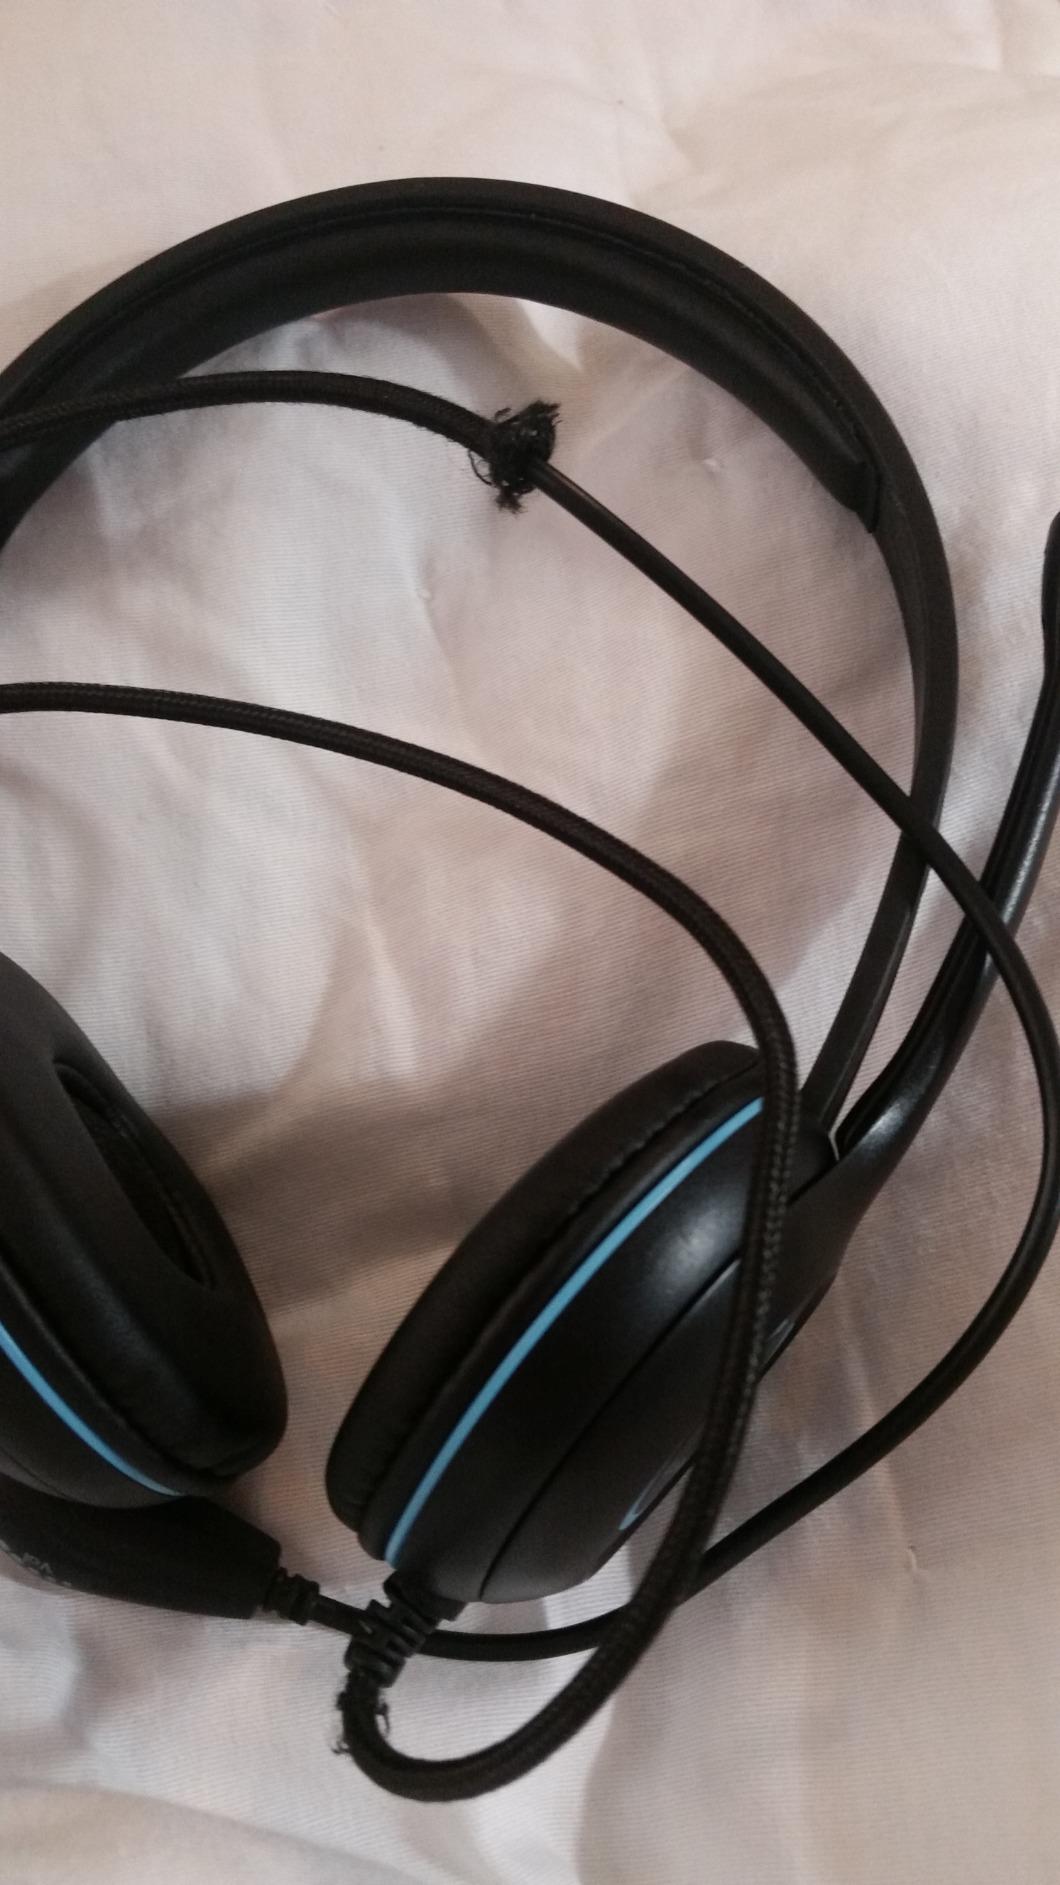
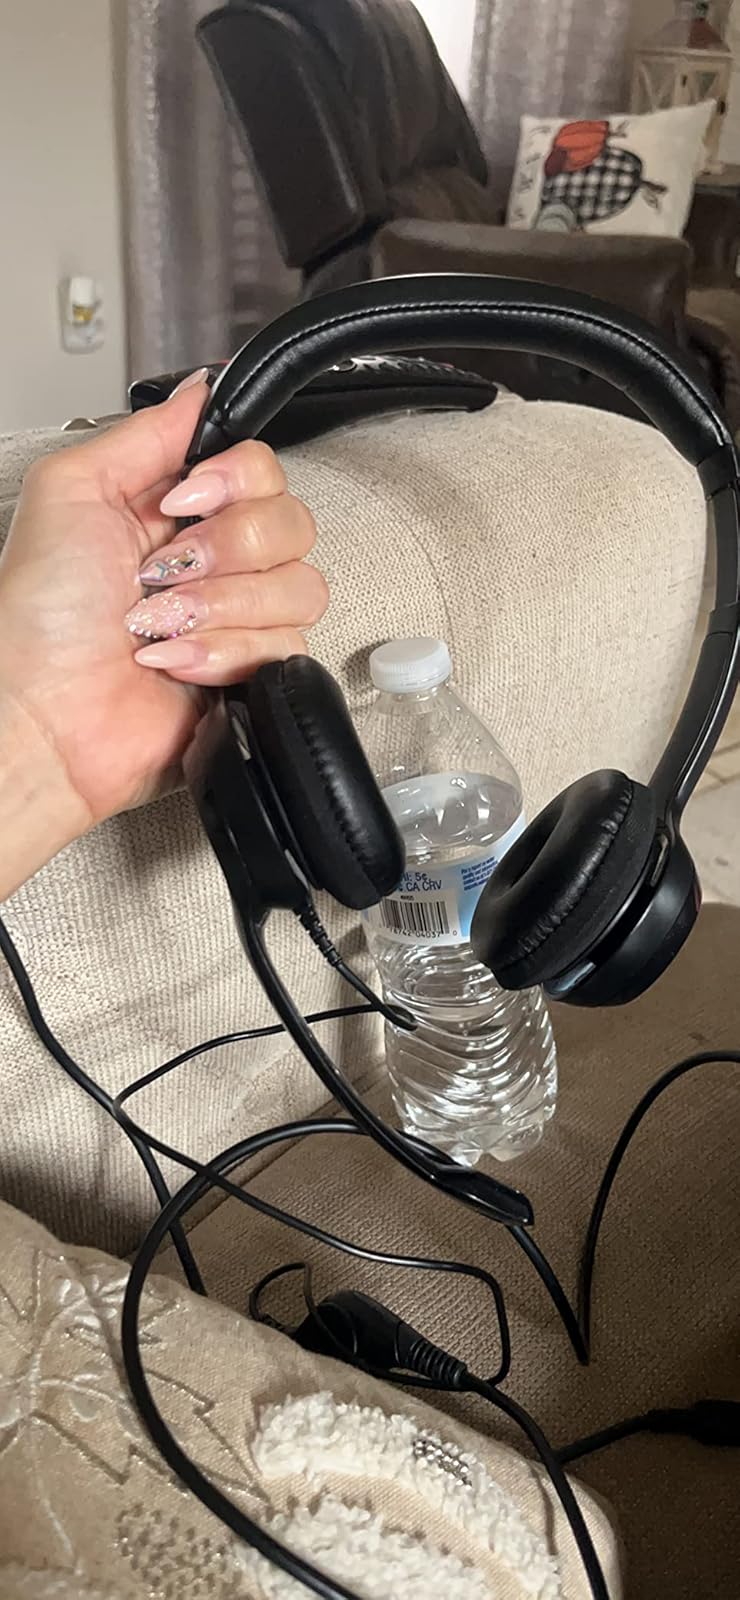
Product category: headphones
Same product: no